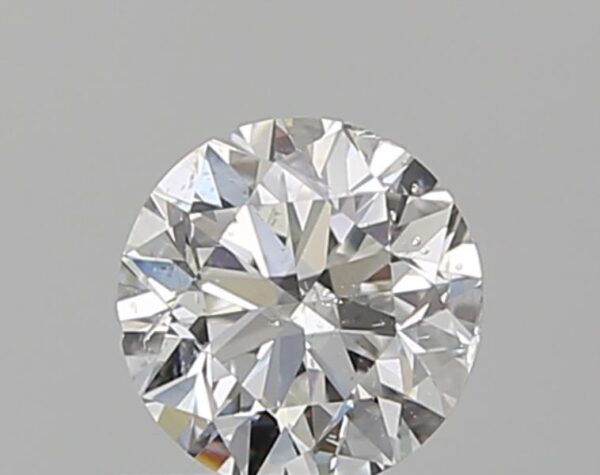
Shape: round
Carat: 0.5
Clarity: SI2
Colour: F
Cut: VG
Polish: VG
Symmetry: GD
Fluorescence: N
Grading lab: GIA
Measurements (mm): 4.91 x 5.01 x 3.17